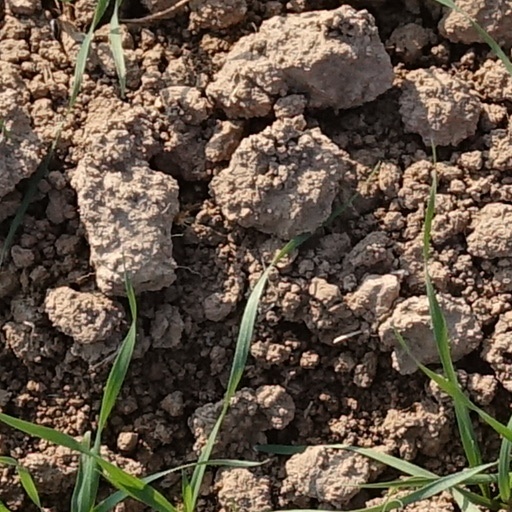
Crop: wheat